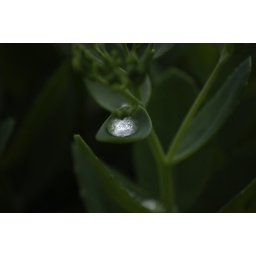
Reflections of clouds in a water drop.